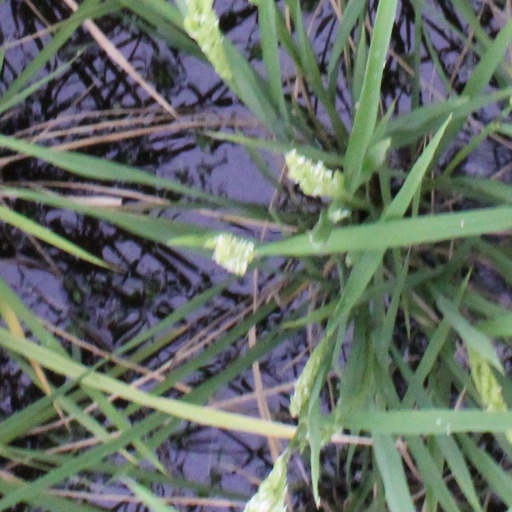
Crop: rice